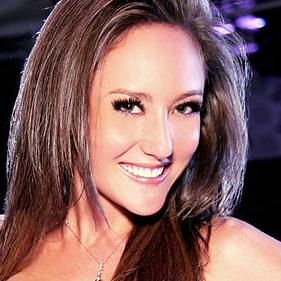
Age: 23